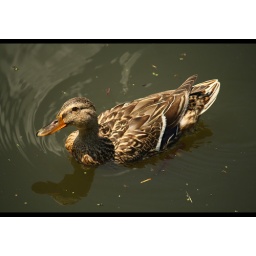
A duck in the water